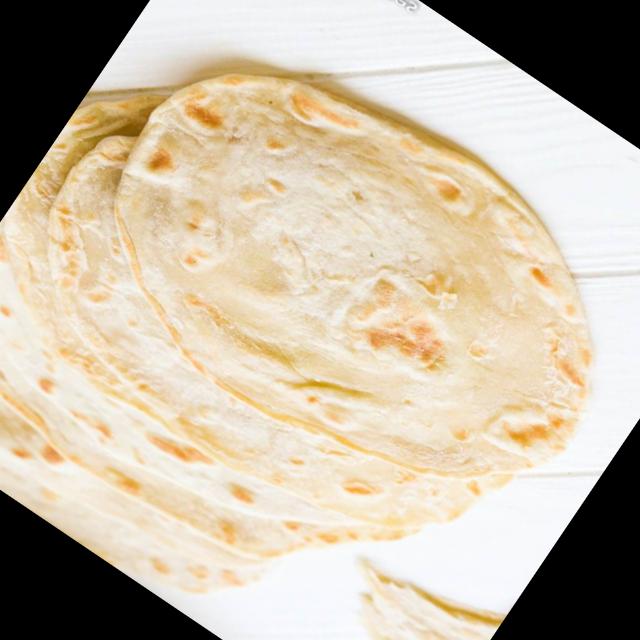
Dish: chapati